List of Holocaust transports from Slovakia

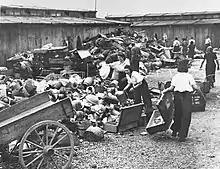
Linda Reich "(center)", deported on the first transport from Slovakia, and other prisoners sort belongings confiscated from Jews deported from Carpathian Ruthenia, 1944

The original deportation plan, approved in February 1942 by the German and Slovak governments, entailed the deportation of 7,000 single women aged 16–35 to Auschwitz and 13,000 single men aged 16–45 to Majdanek as forced laborers. The cover name for the operation was Aktion David. The SS officer and "Judenberater" (adviser on Jewish issues) Dieter Wisliceny and Slovak officials promised that deportees would not be mistreated and would be allowed to return home after a fixed period. Initially, many Jews believed that it was better to report for deportation than risk reprisals against their families for failing to do so. However, 3,000 of the 7,000 women who were supposed to be deported refused to report as ordered. Methods of escape included sham marriages, being sent away to live with relatives, or being hidden temporarily by non-Jews. The Hlinka Guard struggled to meet its targets; as a result, only 3,800 women and 4,500 men were deported during the initial phase of deportations. Nevertheless, they opened "a new chapter in the history of the Holocaust" because the Slovak women were the first Jewish prisoners in Auschwitz. Their arrival precipitated the conversion of the camp into an extermination camp.